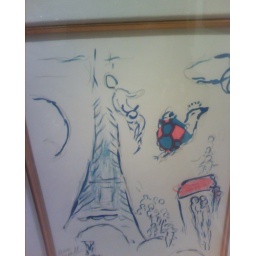
flying chicken and man in paris